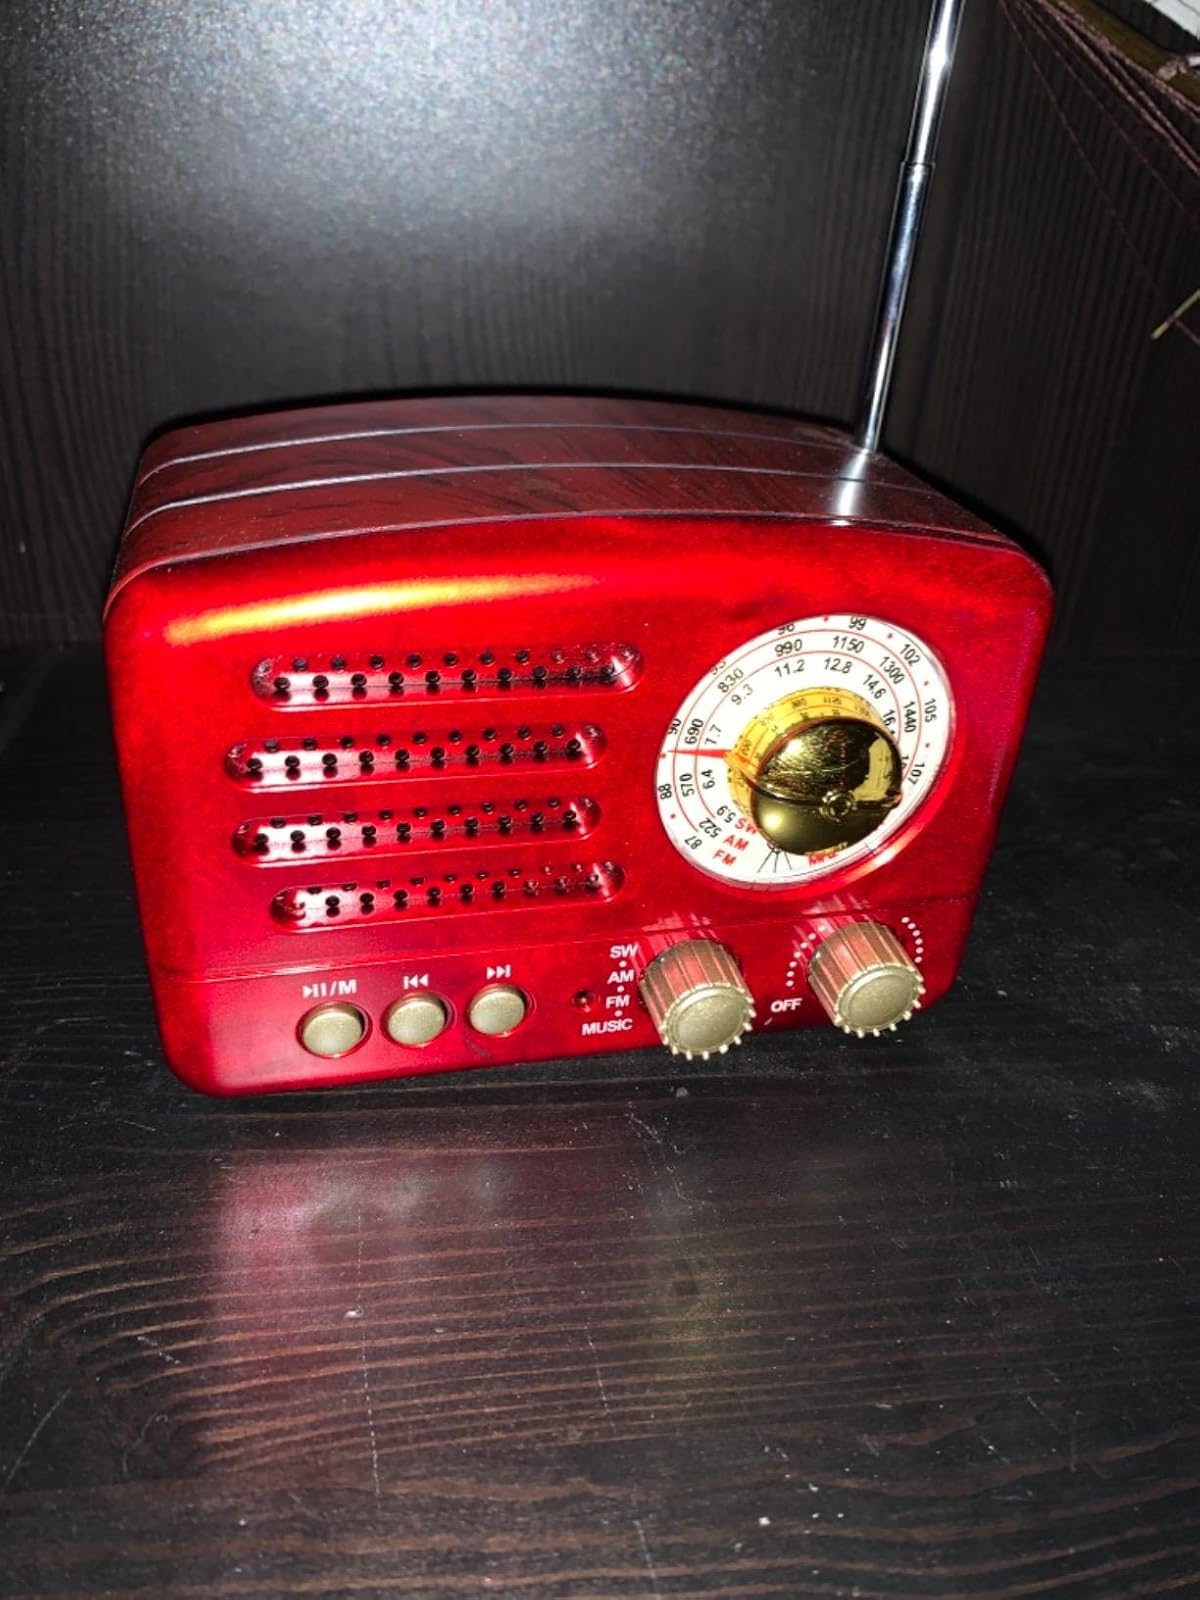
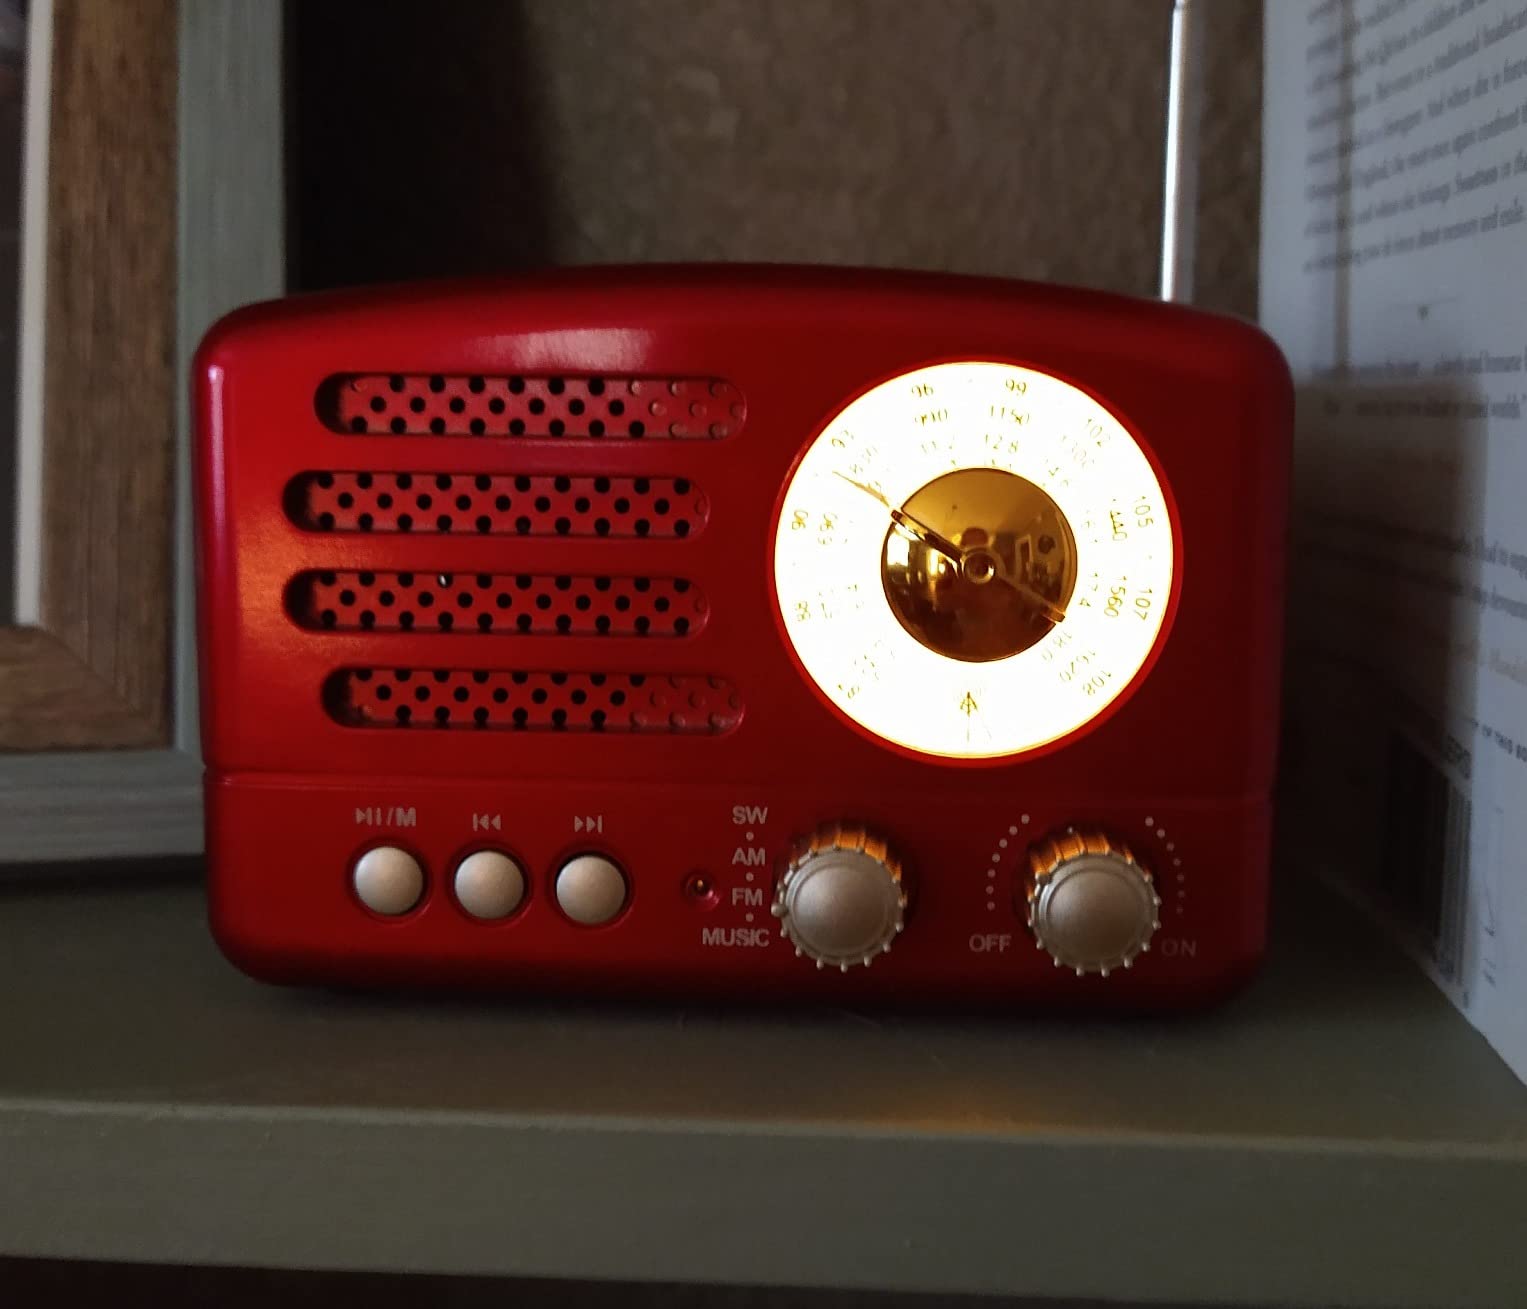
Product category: radio
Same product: yes